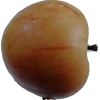
Label: Apple 14